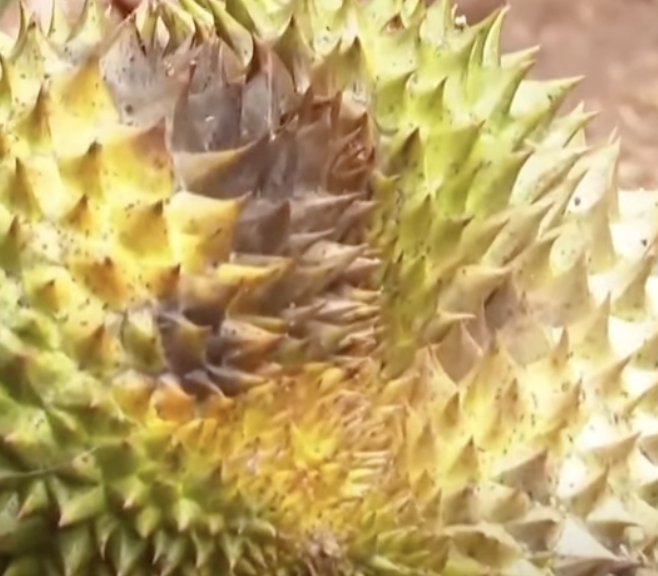
Label: fruit_rot